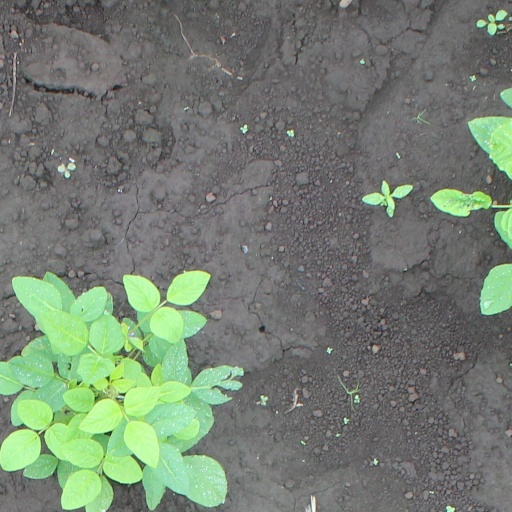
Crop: soybean